Felipe Calderón

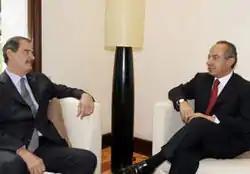
Felipe Calderón with Vicente Fox Quesada.

He was a local representative in the Legislative Assembly and, on two different occasions, in the federal Chamber of Deputies. He ran for the governorship of Michoacán in 1995 and served as national president of the PAN from 1996 to 1999. During his tenure, his party maintained control of 14 state capitals, but also faced a reduced presence in the federal Chamber of Deputies.